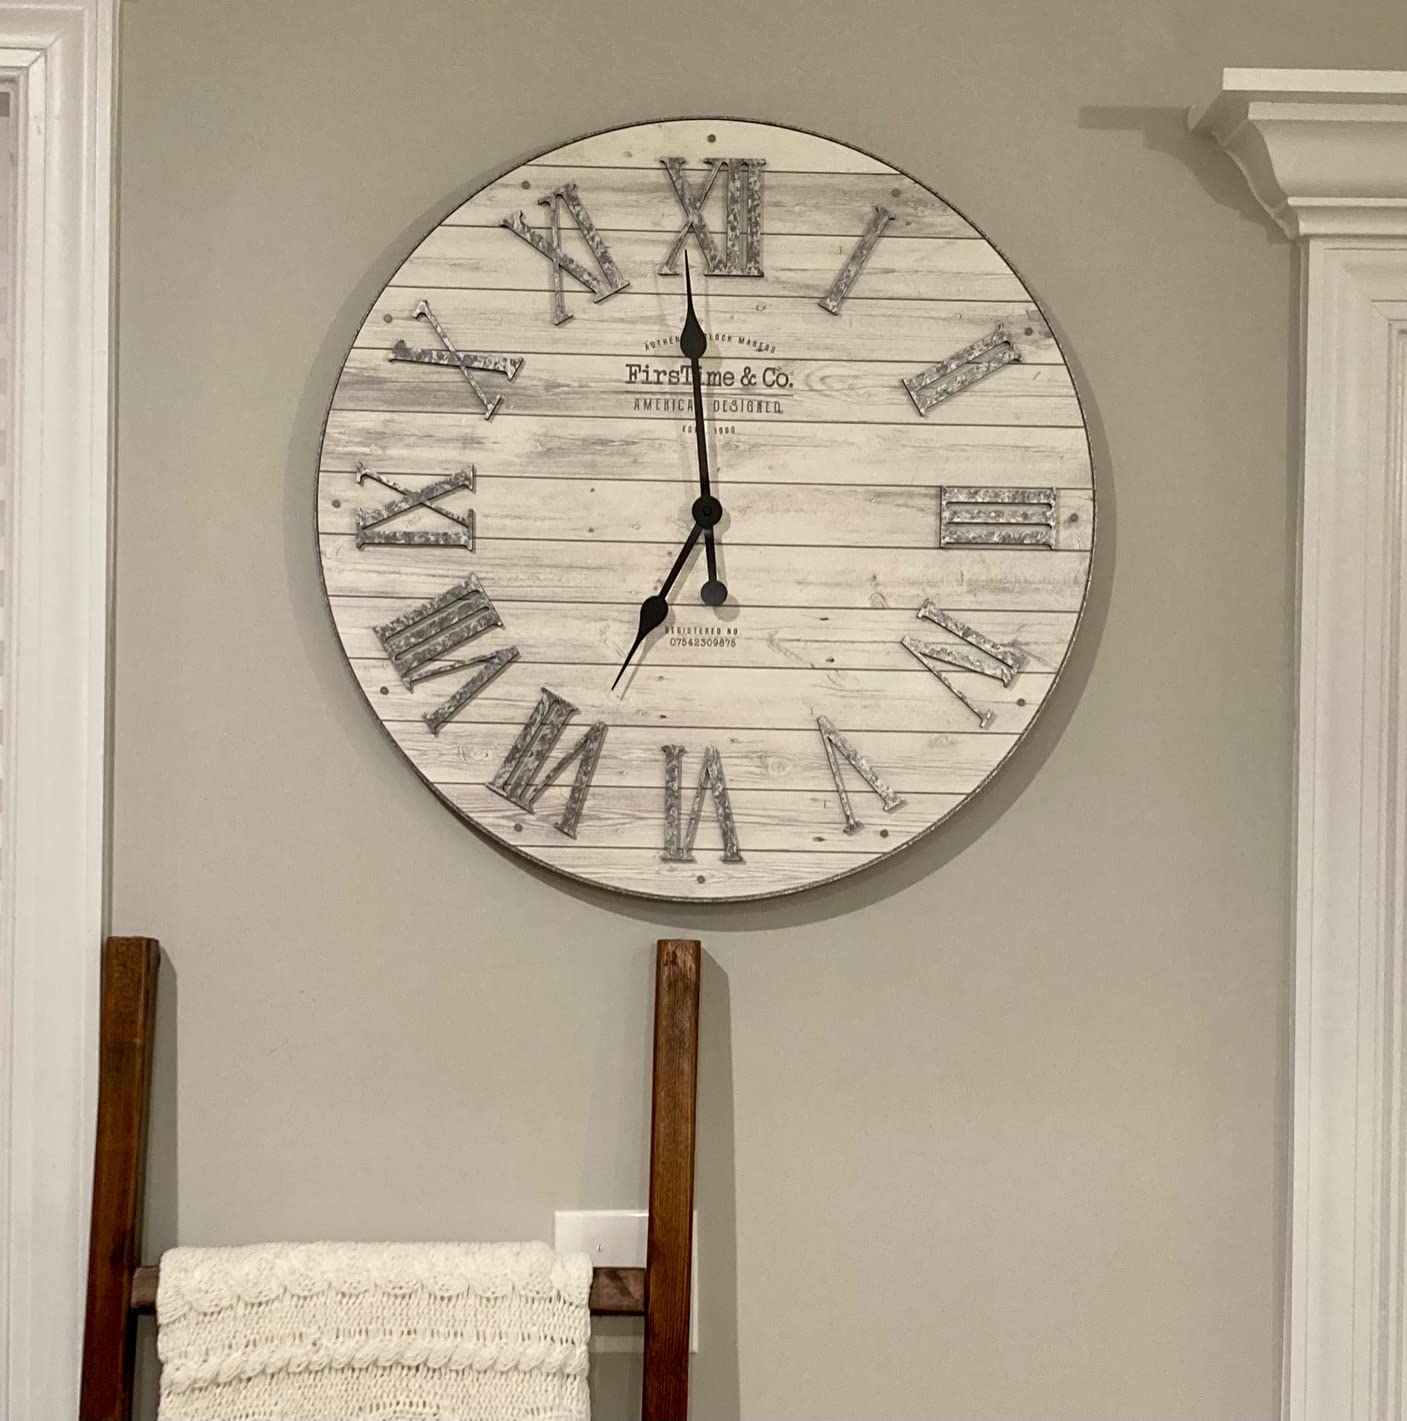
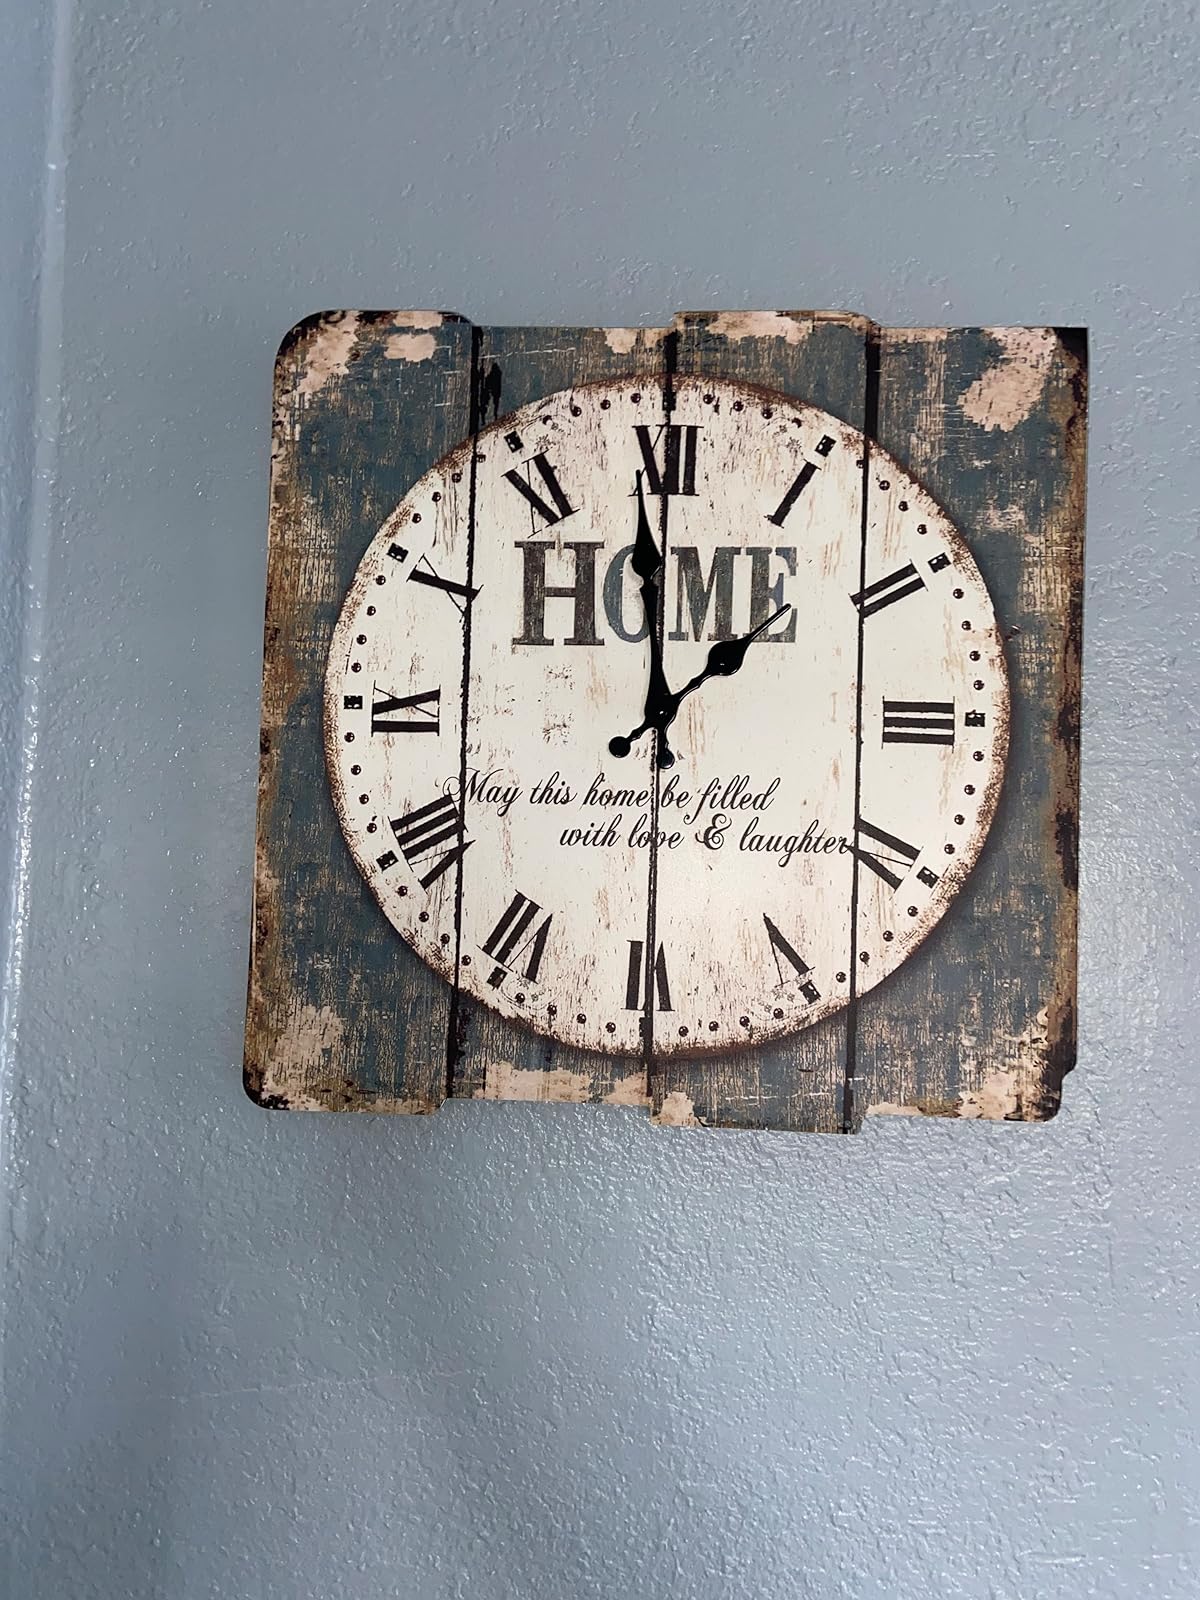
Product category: clock
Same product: no